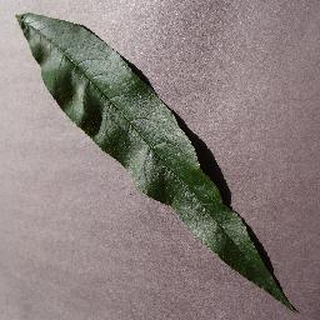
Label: healthy_peach